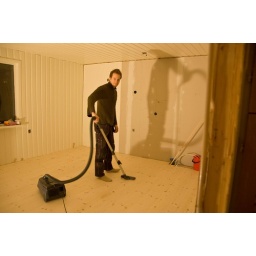
Finally done with the floor in the kitchen